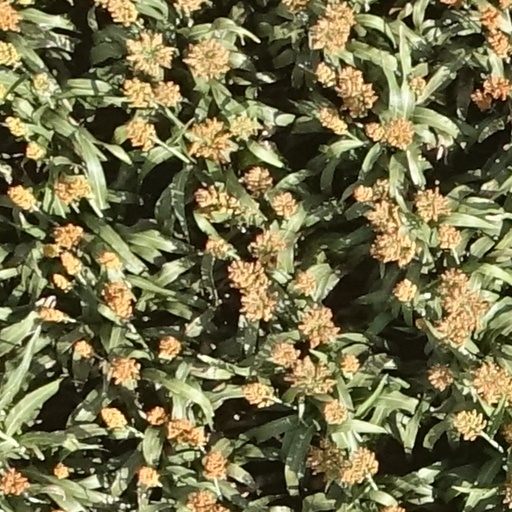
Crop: sorghum